Masrat Zahra

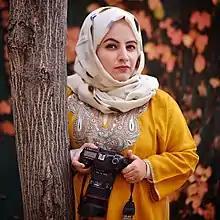
Zahra in 2020

Masrat Zahra (born 8 December 1993) is a freelance photojournalist from Srinagar, Jammu and Kashmir. She covers stories about local communities and women. She won the 2020 "Anja Niedringhaus Courage" in Photojournalism award from International Women's Media Foundation and Peter Mackler Award for Courageous and the Ethical Journalism 2020.